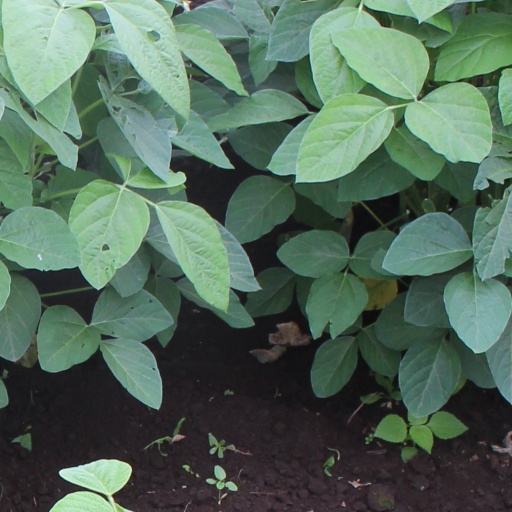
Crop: soybean